Electoral history of Boris Yeltsin

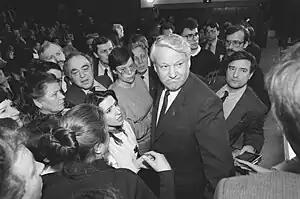
Boris Yeltsin during his USSR People's Deputy electoral campaign 1989.

Electoral history of Boris Yeltsin, 1st President of Russia.